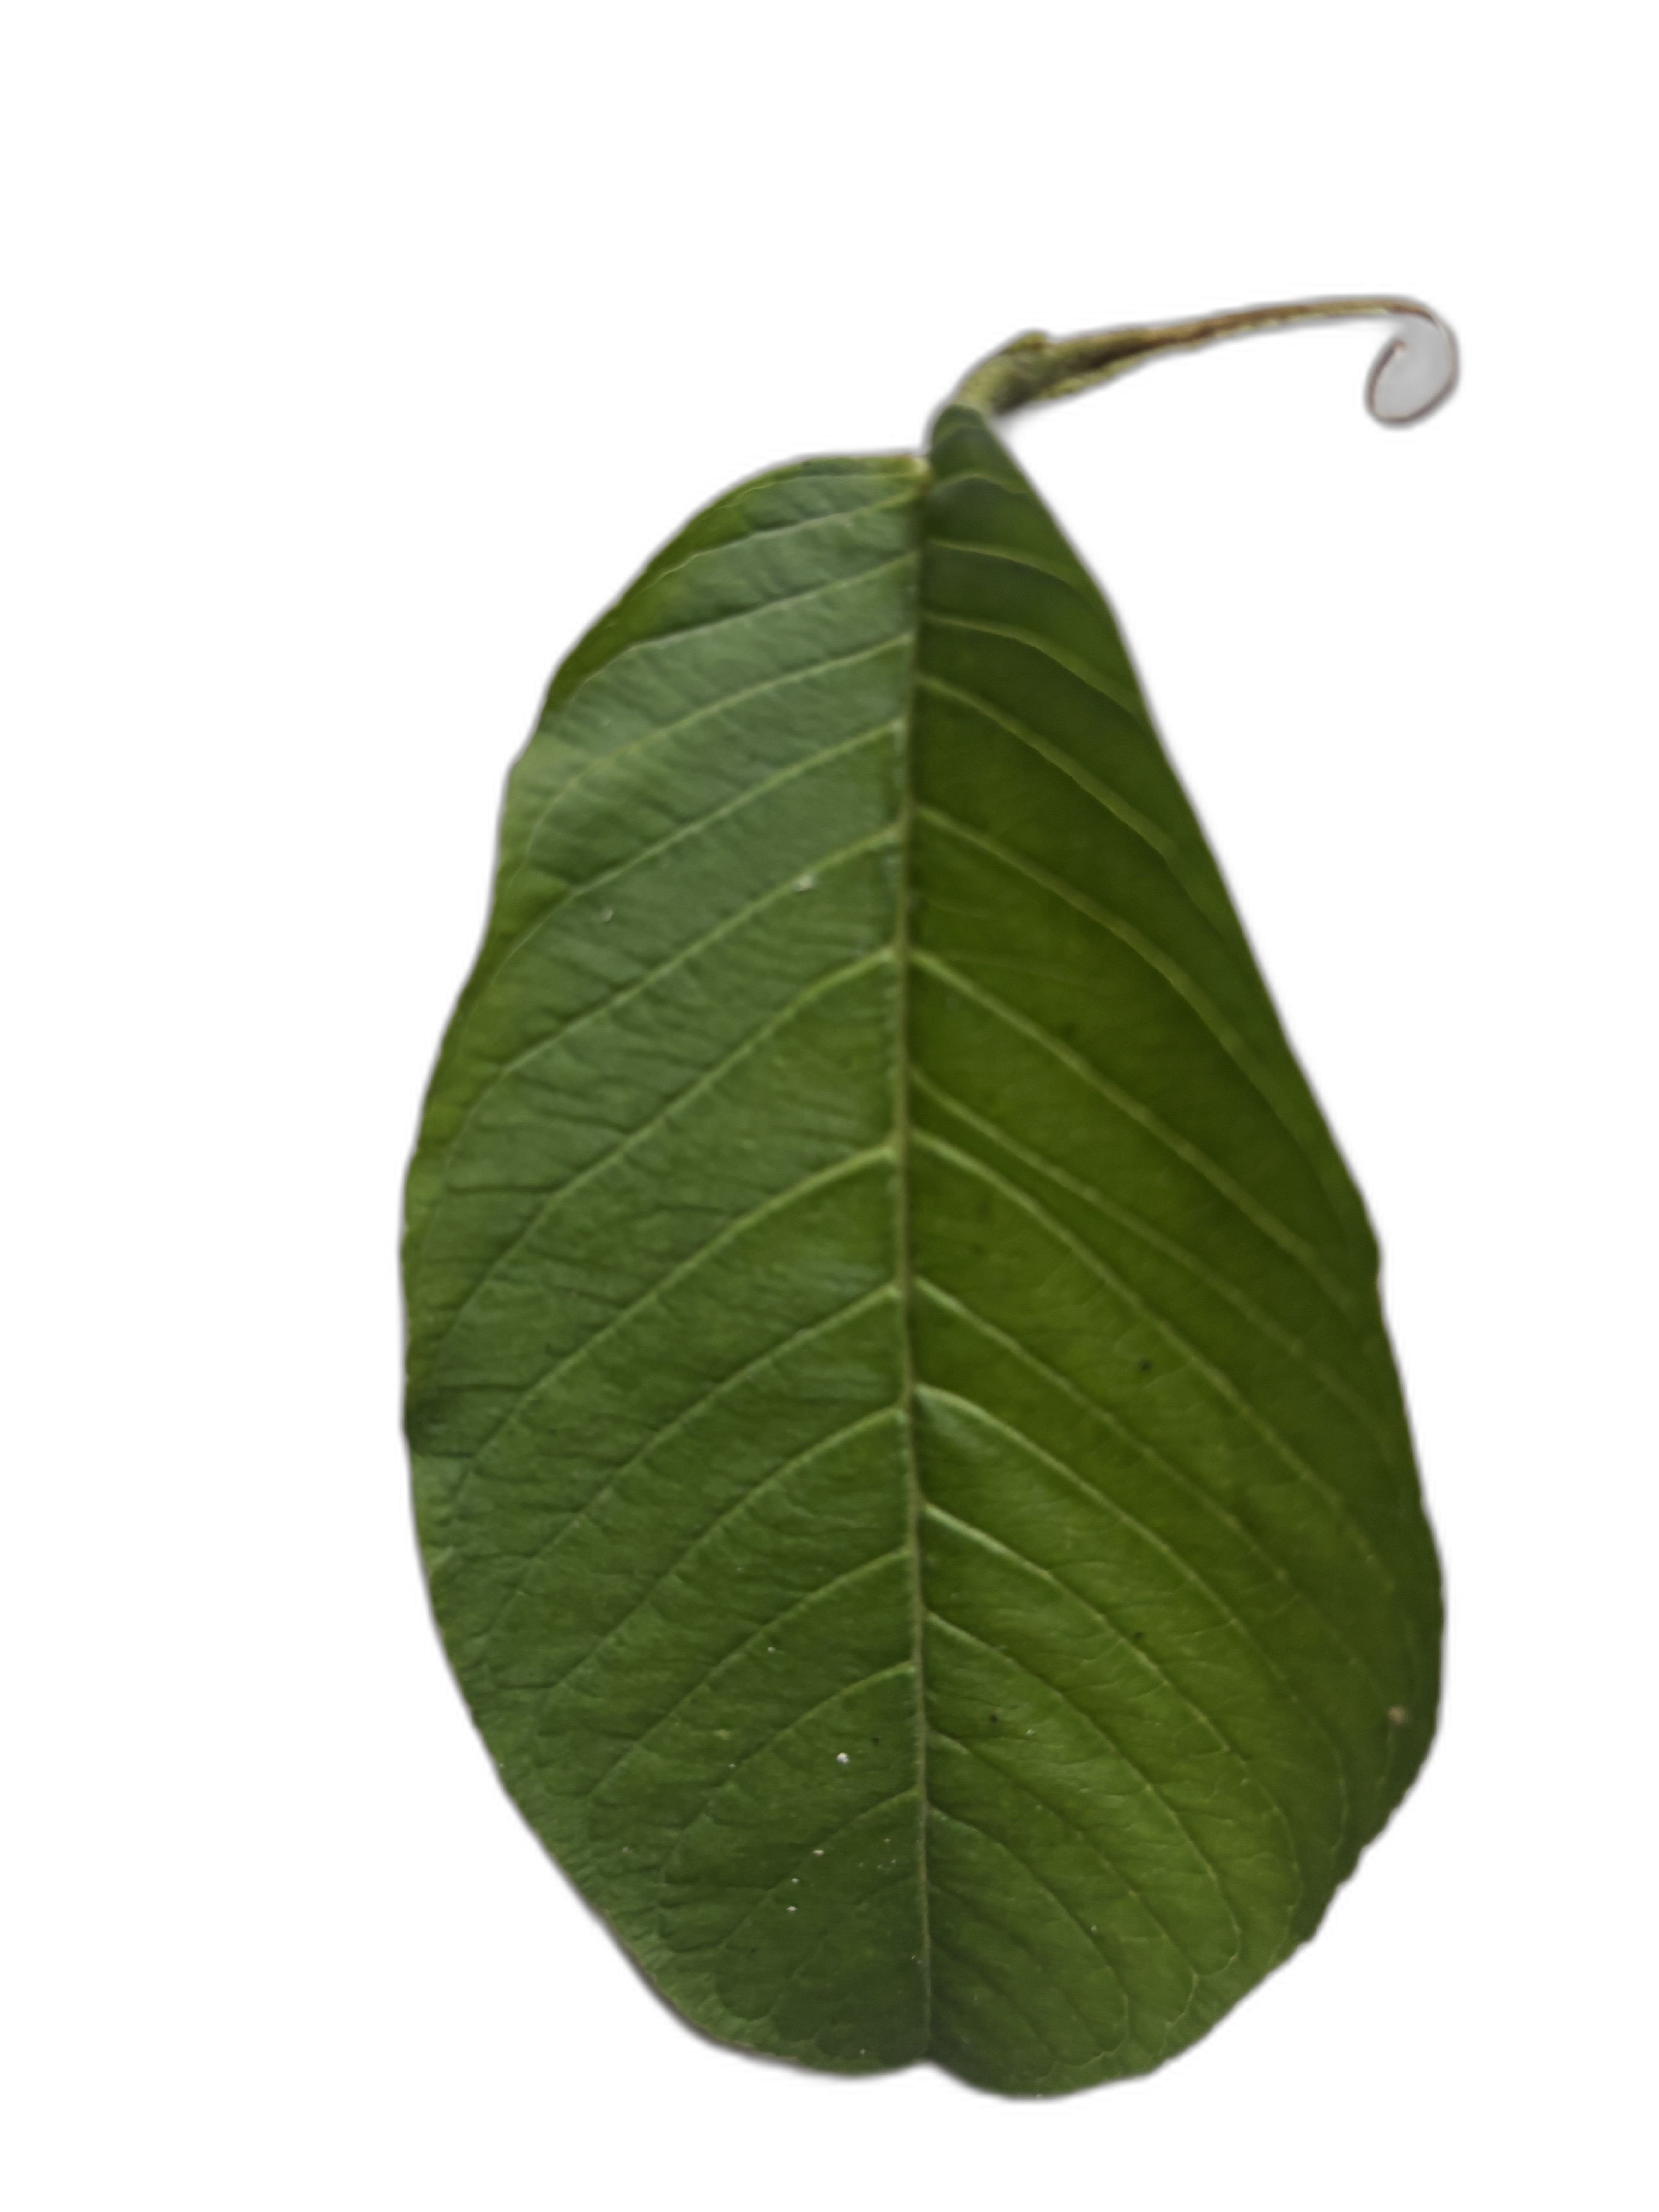
Plant part: leaf
Disease: Healthy